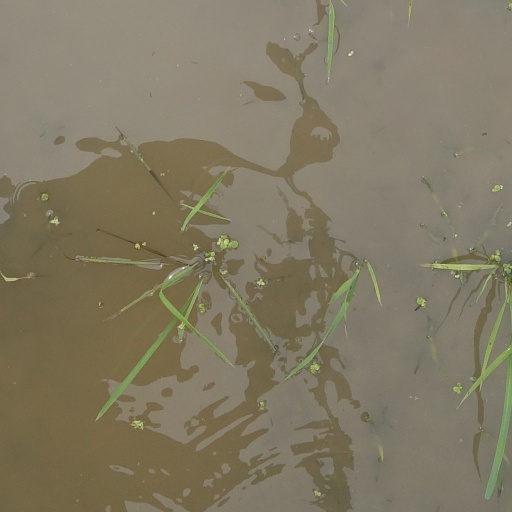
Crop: rice